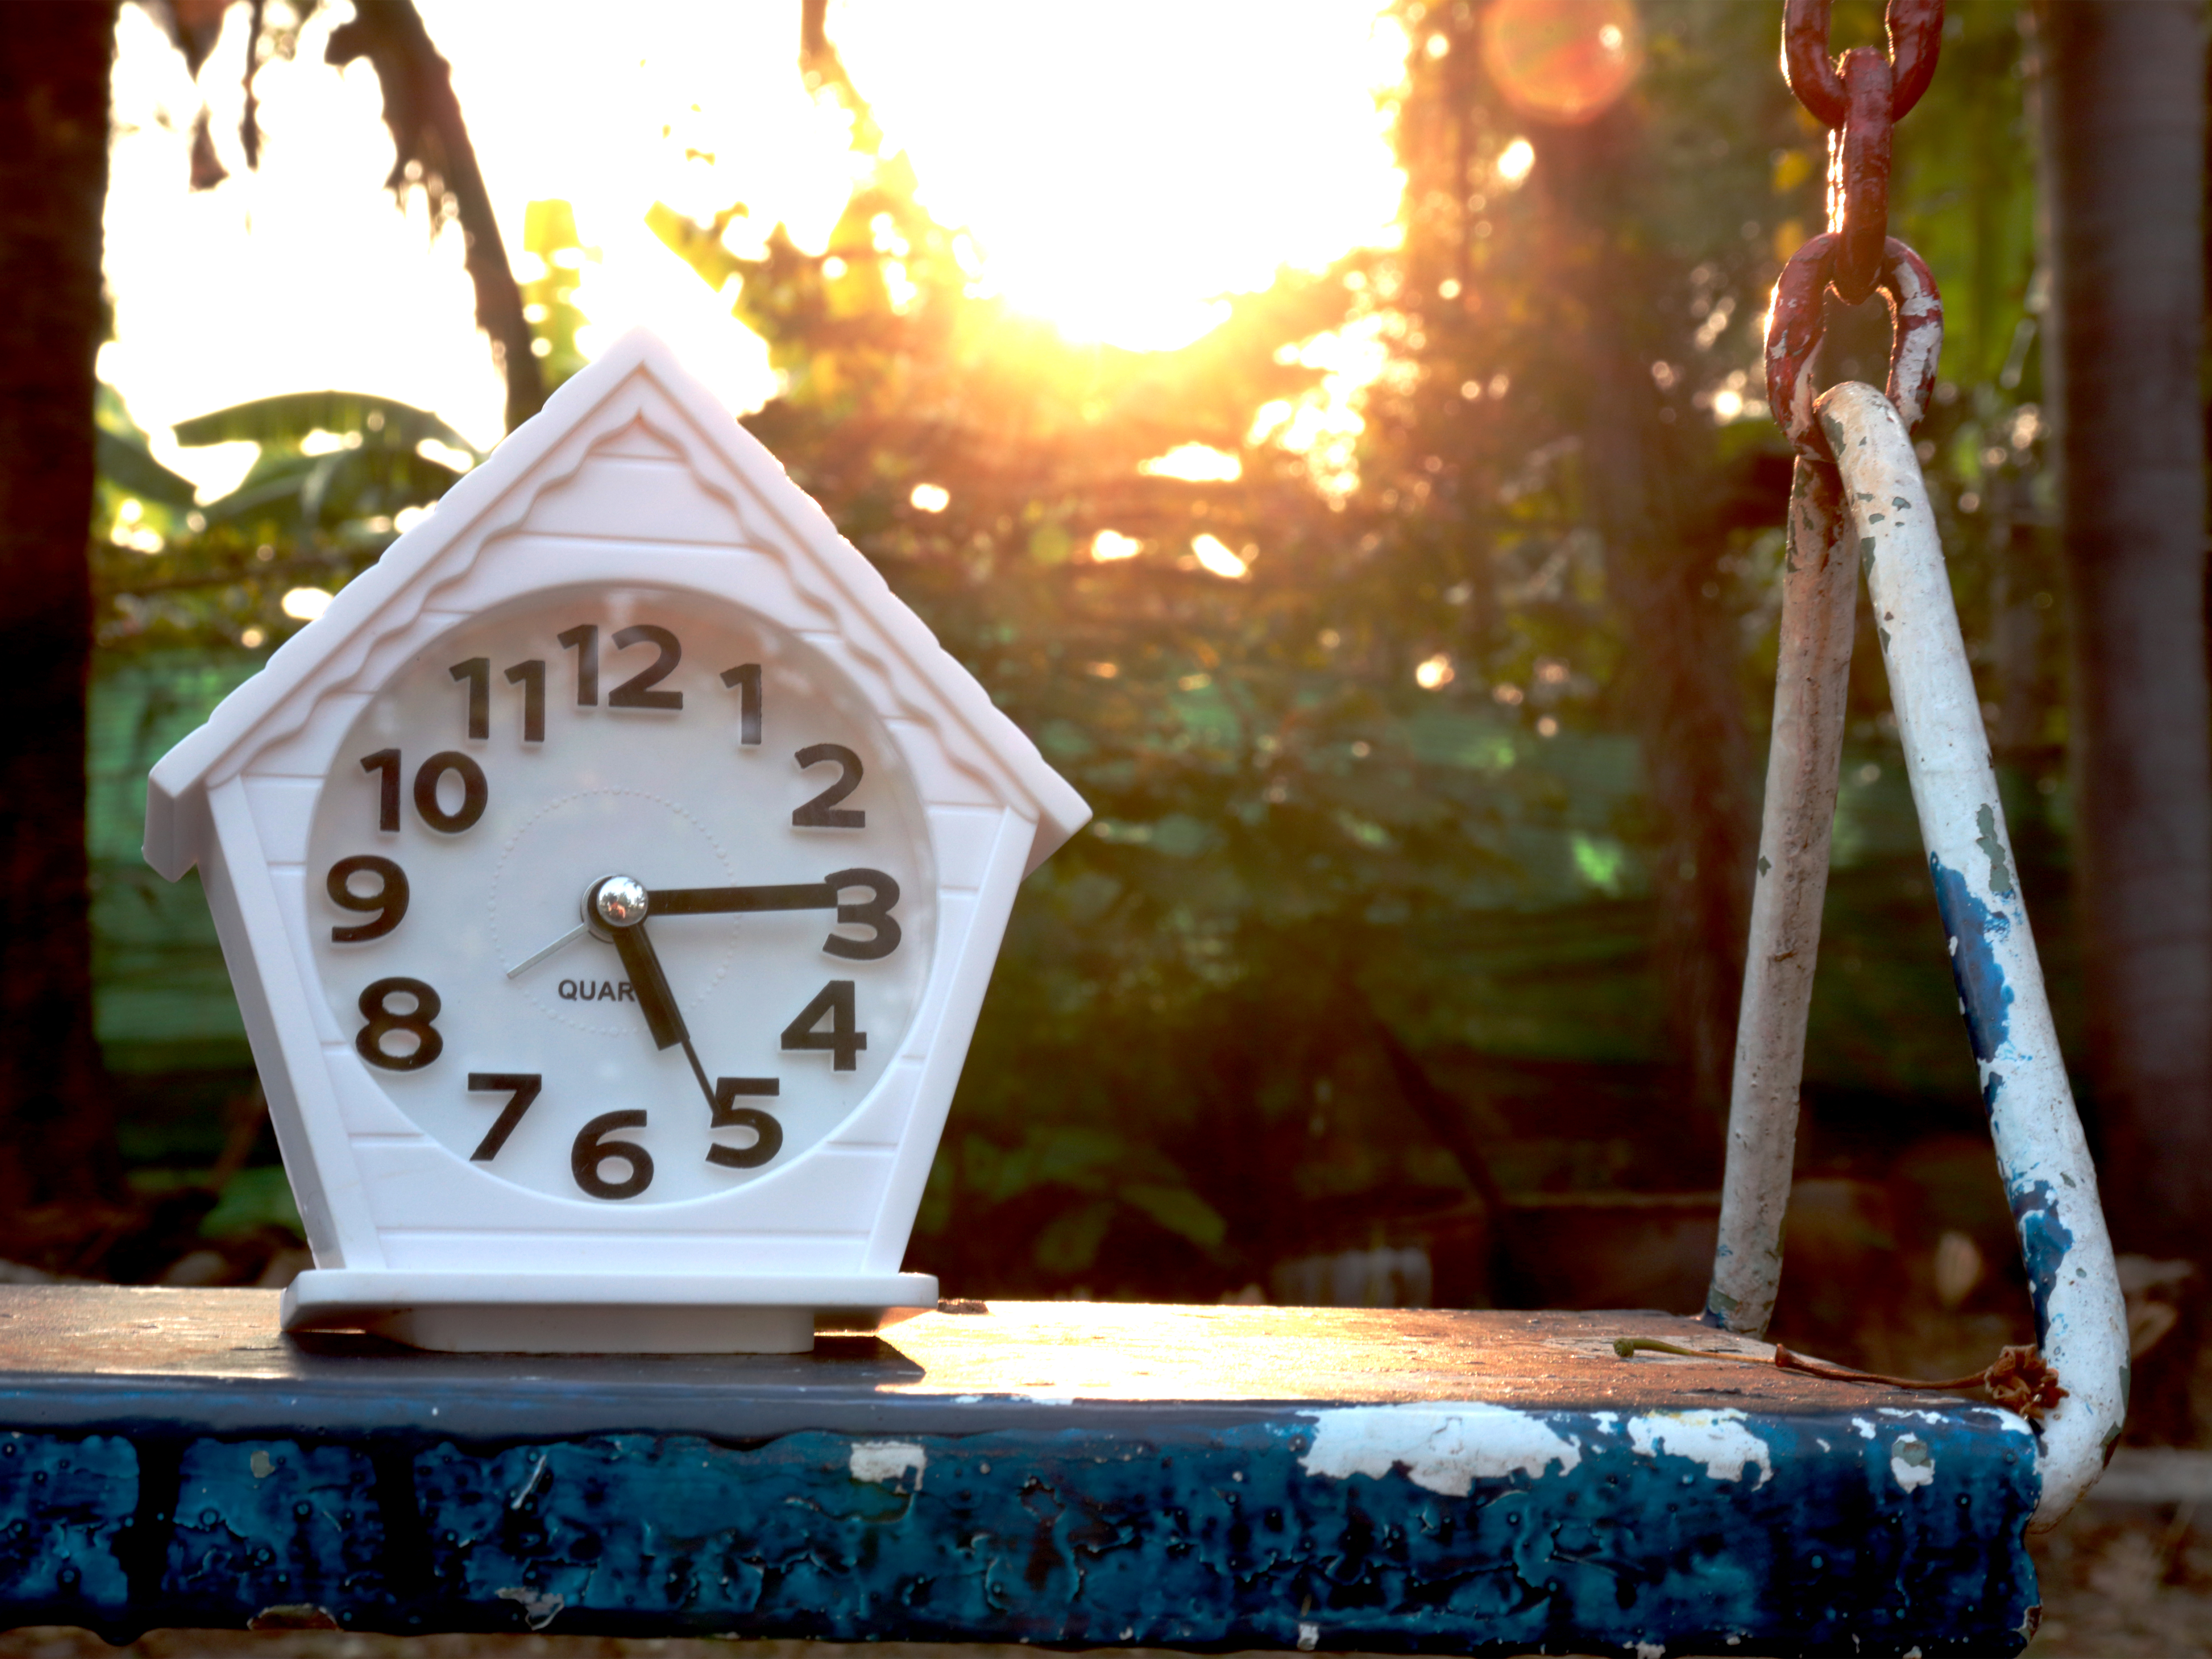
clock, tree, sunlight, font, plant, interior design, home accessories, number